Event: Typhoon Ruby
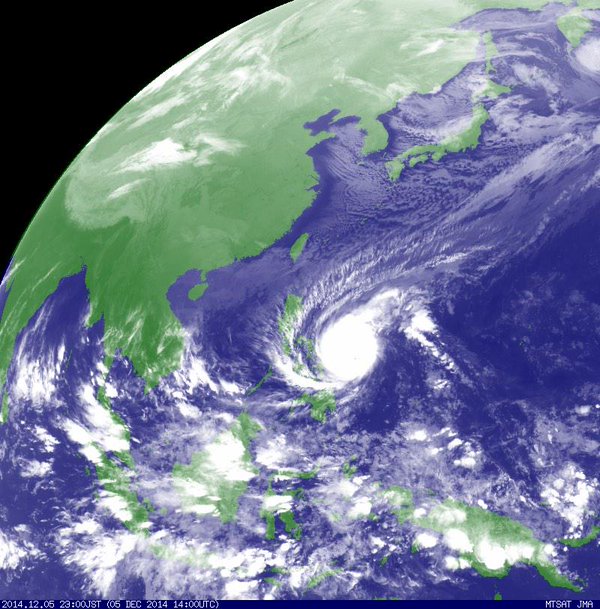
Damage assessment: no_damage